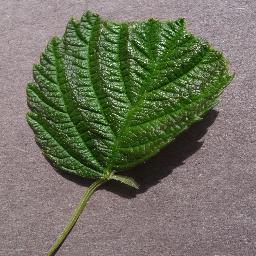
Label: Raspberry___healthy